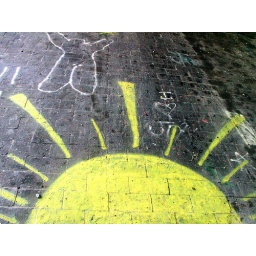
Graffiti under a street bridge near the Samuel Champlain monument in Plattsburgh, NY